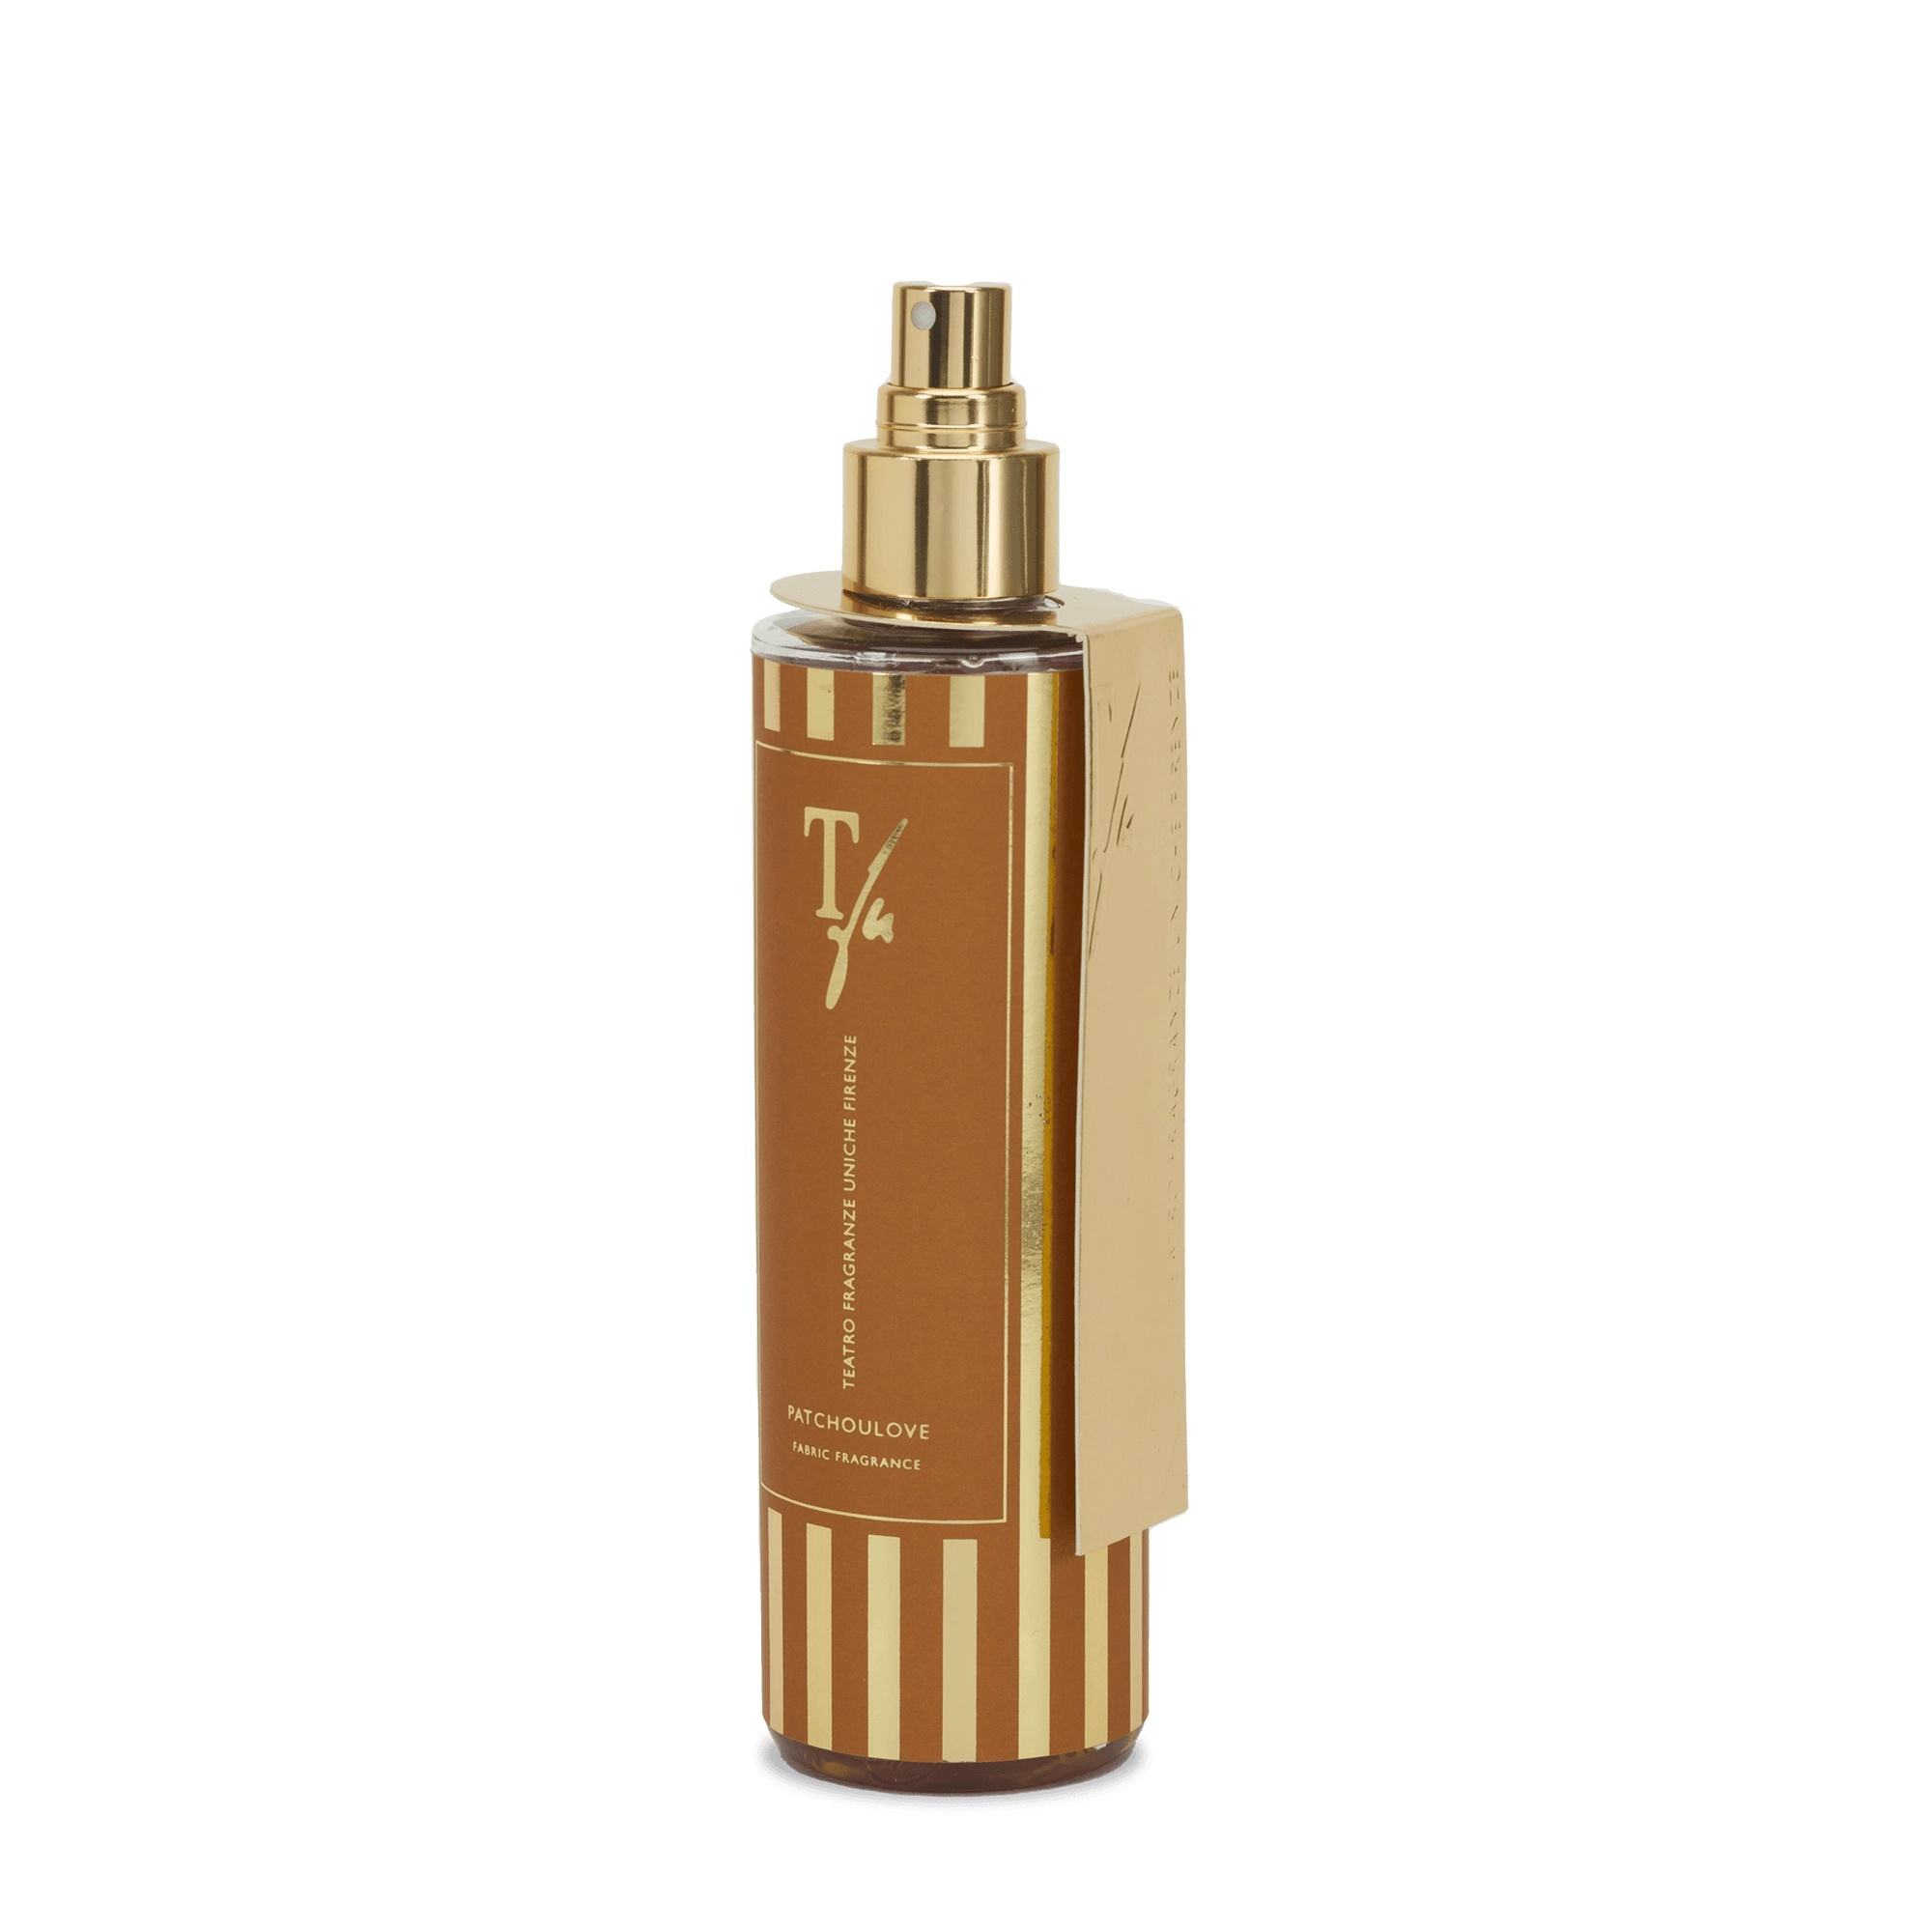
Patchoulove - Fragranza per tessuti
Brand: Teatro Fragranze Uniche
Fragranze lievi e avvolgenti, tracce olfattive che impreziosiscono abiti, tende, lenzuola, mantenendoli freschi e profumati. Ideali per chi è attento ai dettagli e alla costante ricerca del benessere. NOTE DI TESTA Mandarino, Davana, Semi di Sesamo NOTE DI CUORE Vaniglia, Caramello, Labdano, Fava Tonka NOTE DI FONDO Patchouli, Muschio bianco, Legno di Sandalo, Legno di Cedro, Noce di Cocco, Elicriso
Category: Home & Garden > Decor > Home Fragrances